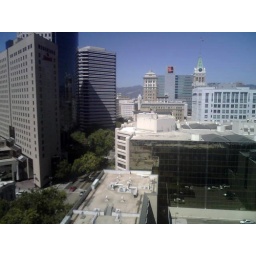
View from the roof of a 14 storie building in oakland ca.